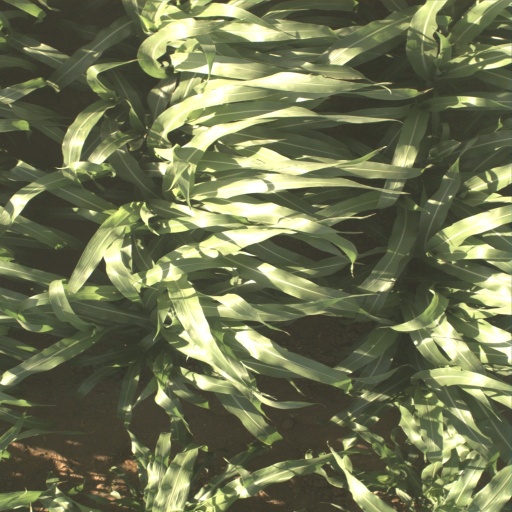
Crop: sorghum